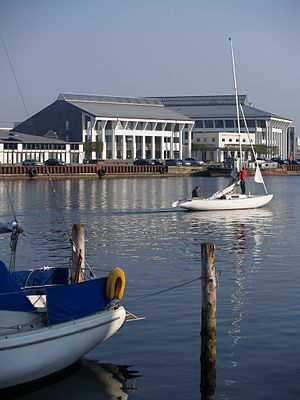
Kalkbrænderihavnsgade
En sidegade, Kalkbrænderiløbskaj, går ind til Paustians Hus, et af Utzons senere værker.
Kalkbrænderihavnsgade er en ca. 2 km lang gade på Østerbro. Det er en bred og kraftigt trafikeret del af ringvejen øst om København. Mod syd mødes den med Folke Bernadottes Allé ved Kastellet og mod nord mødes den med Strandvænget ved Svanemølleværket.